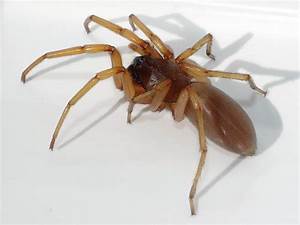
Label: spider